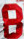
Number: 8